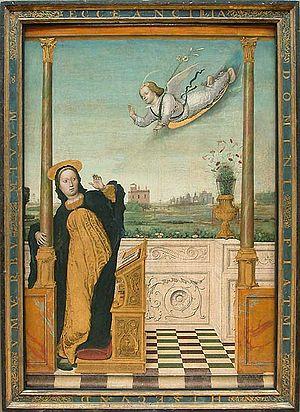
L'Annonciation est un thème couramment représenté dans les arts visuels depuis les premiers siècles du christianisme jusqu'à nos jours. Les œuvres qui lui sont consacrées décrivent l'épisode de l'Annonciation au cours duquel l'ange Gabriel annonce à Marie qu'elle sera mère du Christ. Fréquent en Orient chrétien comme dans l'Europe occidentale, présent occasionnellement dans le monde islamique, ce thème a connu des évolutions importantes lui permettant de développer une riche iconographie.